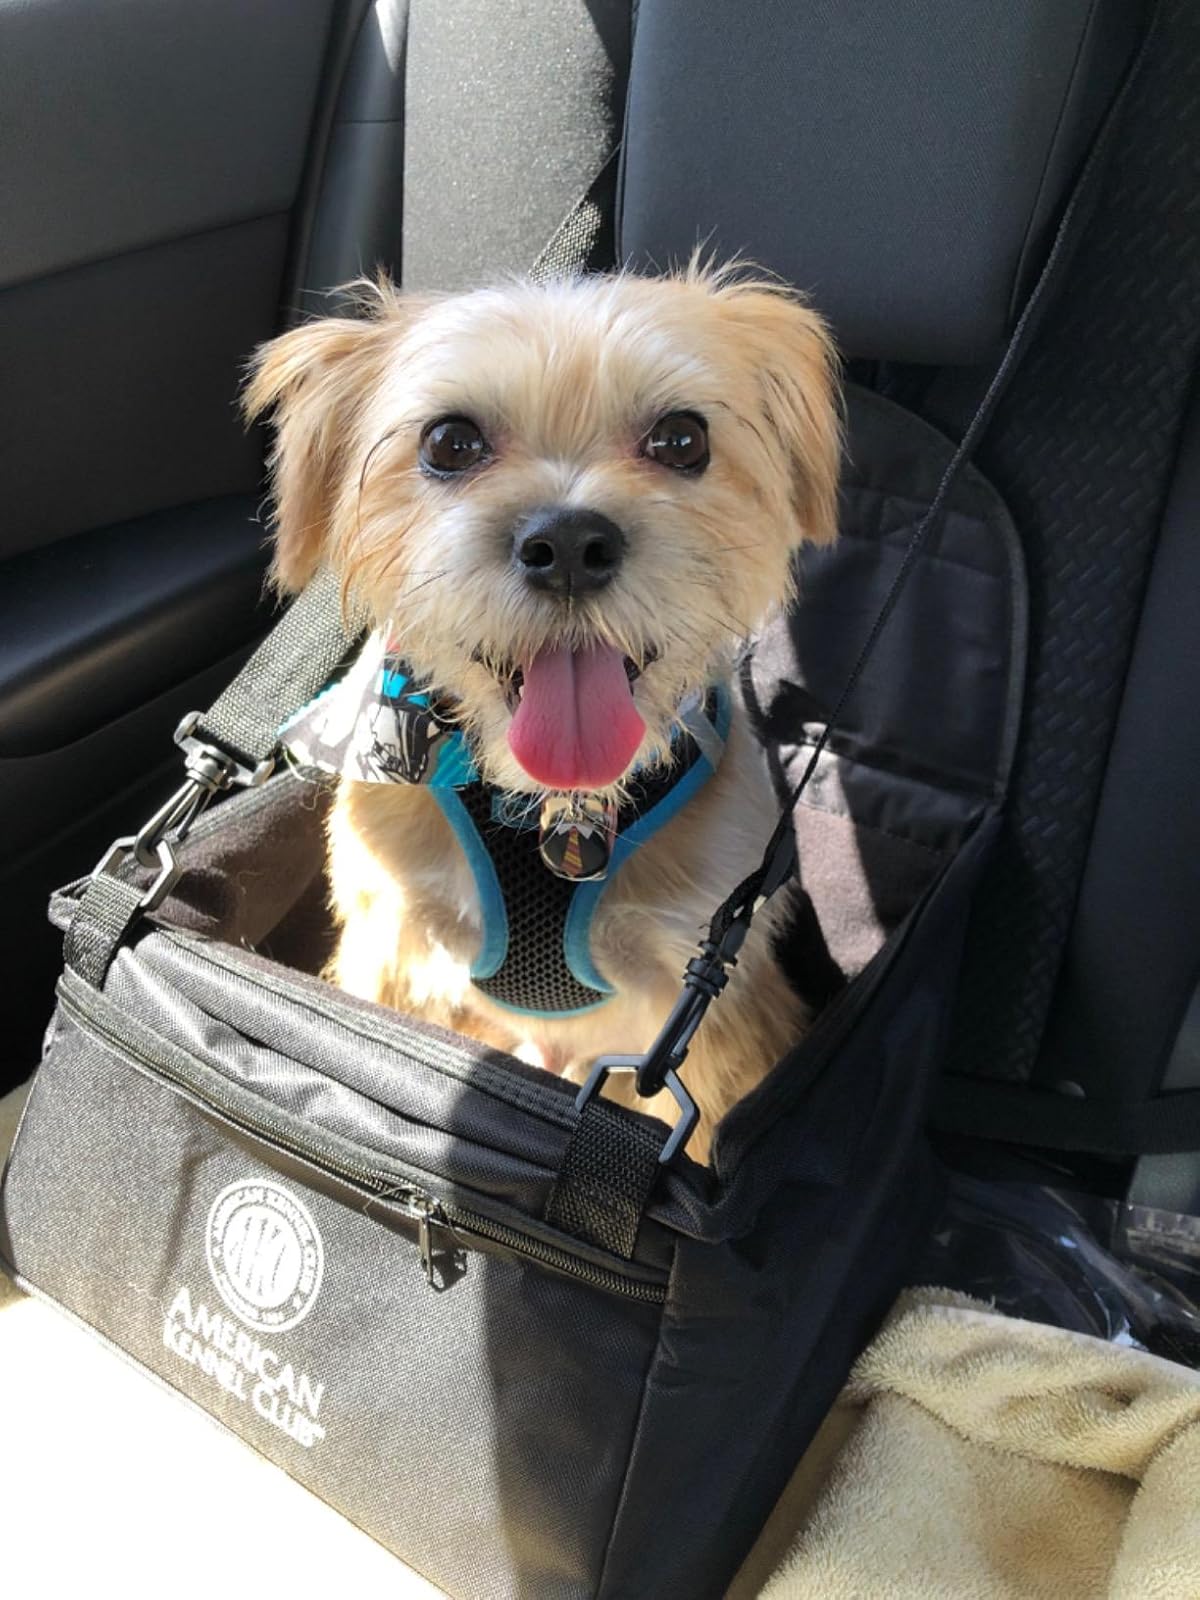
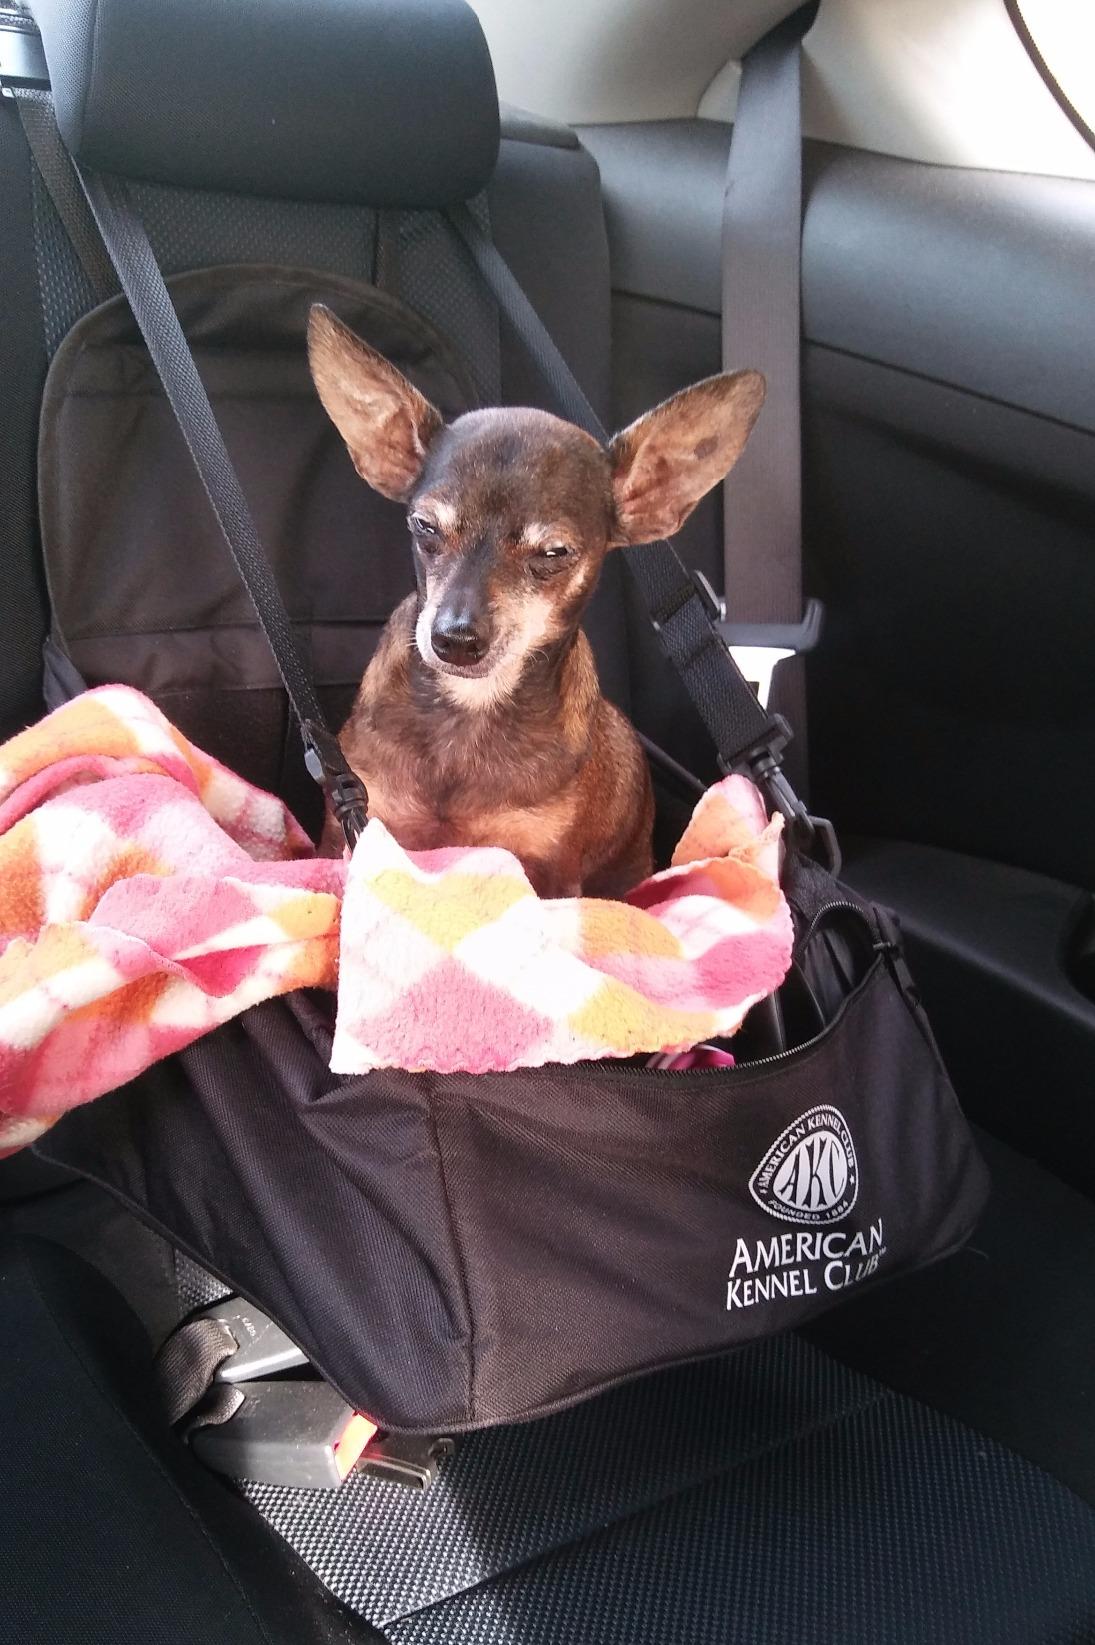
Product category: items_kennel
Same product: yes